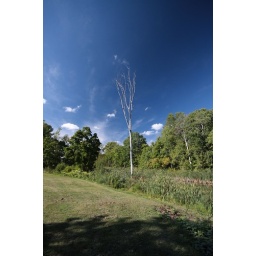
Dead tree against a very blue sky